Rotchev House

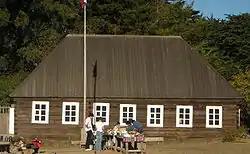

The Rotchev House is a historic house at Fort Ross State Historic Park in the U.S. state of California. Built in 1812, it is the fort's only building to survive from the period of the Russian-American Company's California settlement. It is one of a very small number of Russian-built structures in the United States, and was designated a National Historic Landmark in 1970 as the Commander's House, Fort Ross. (Fort Ross as a whole is also a National Historic Landmark.)